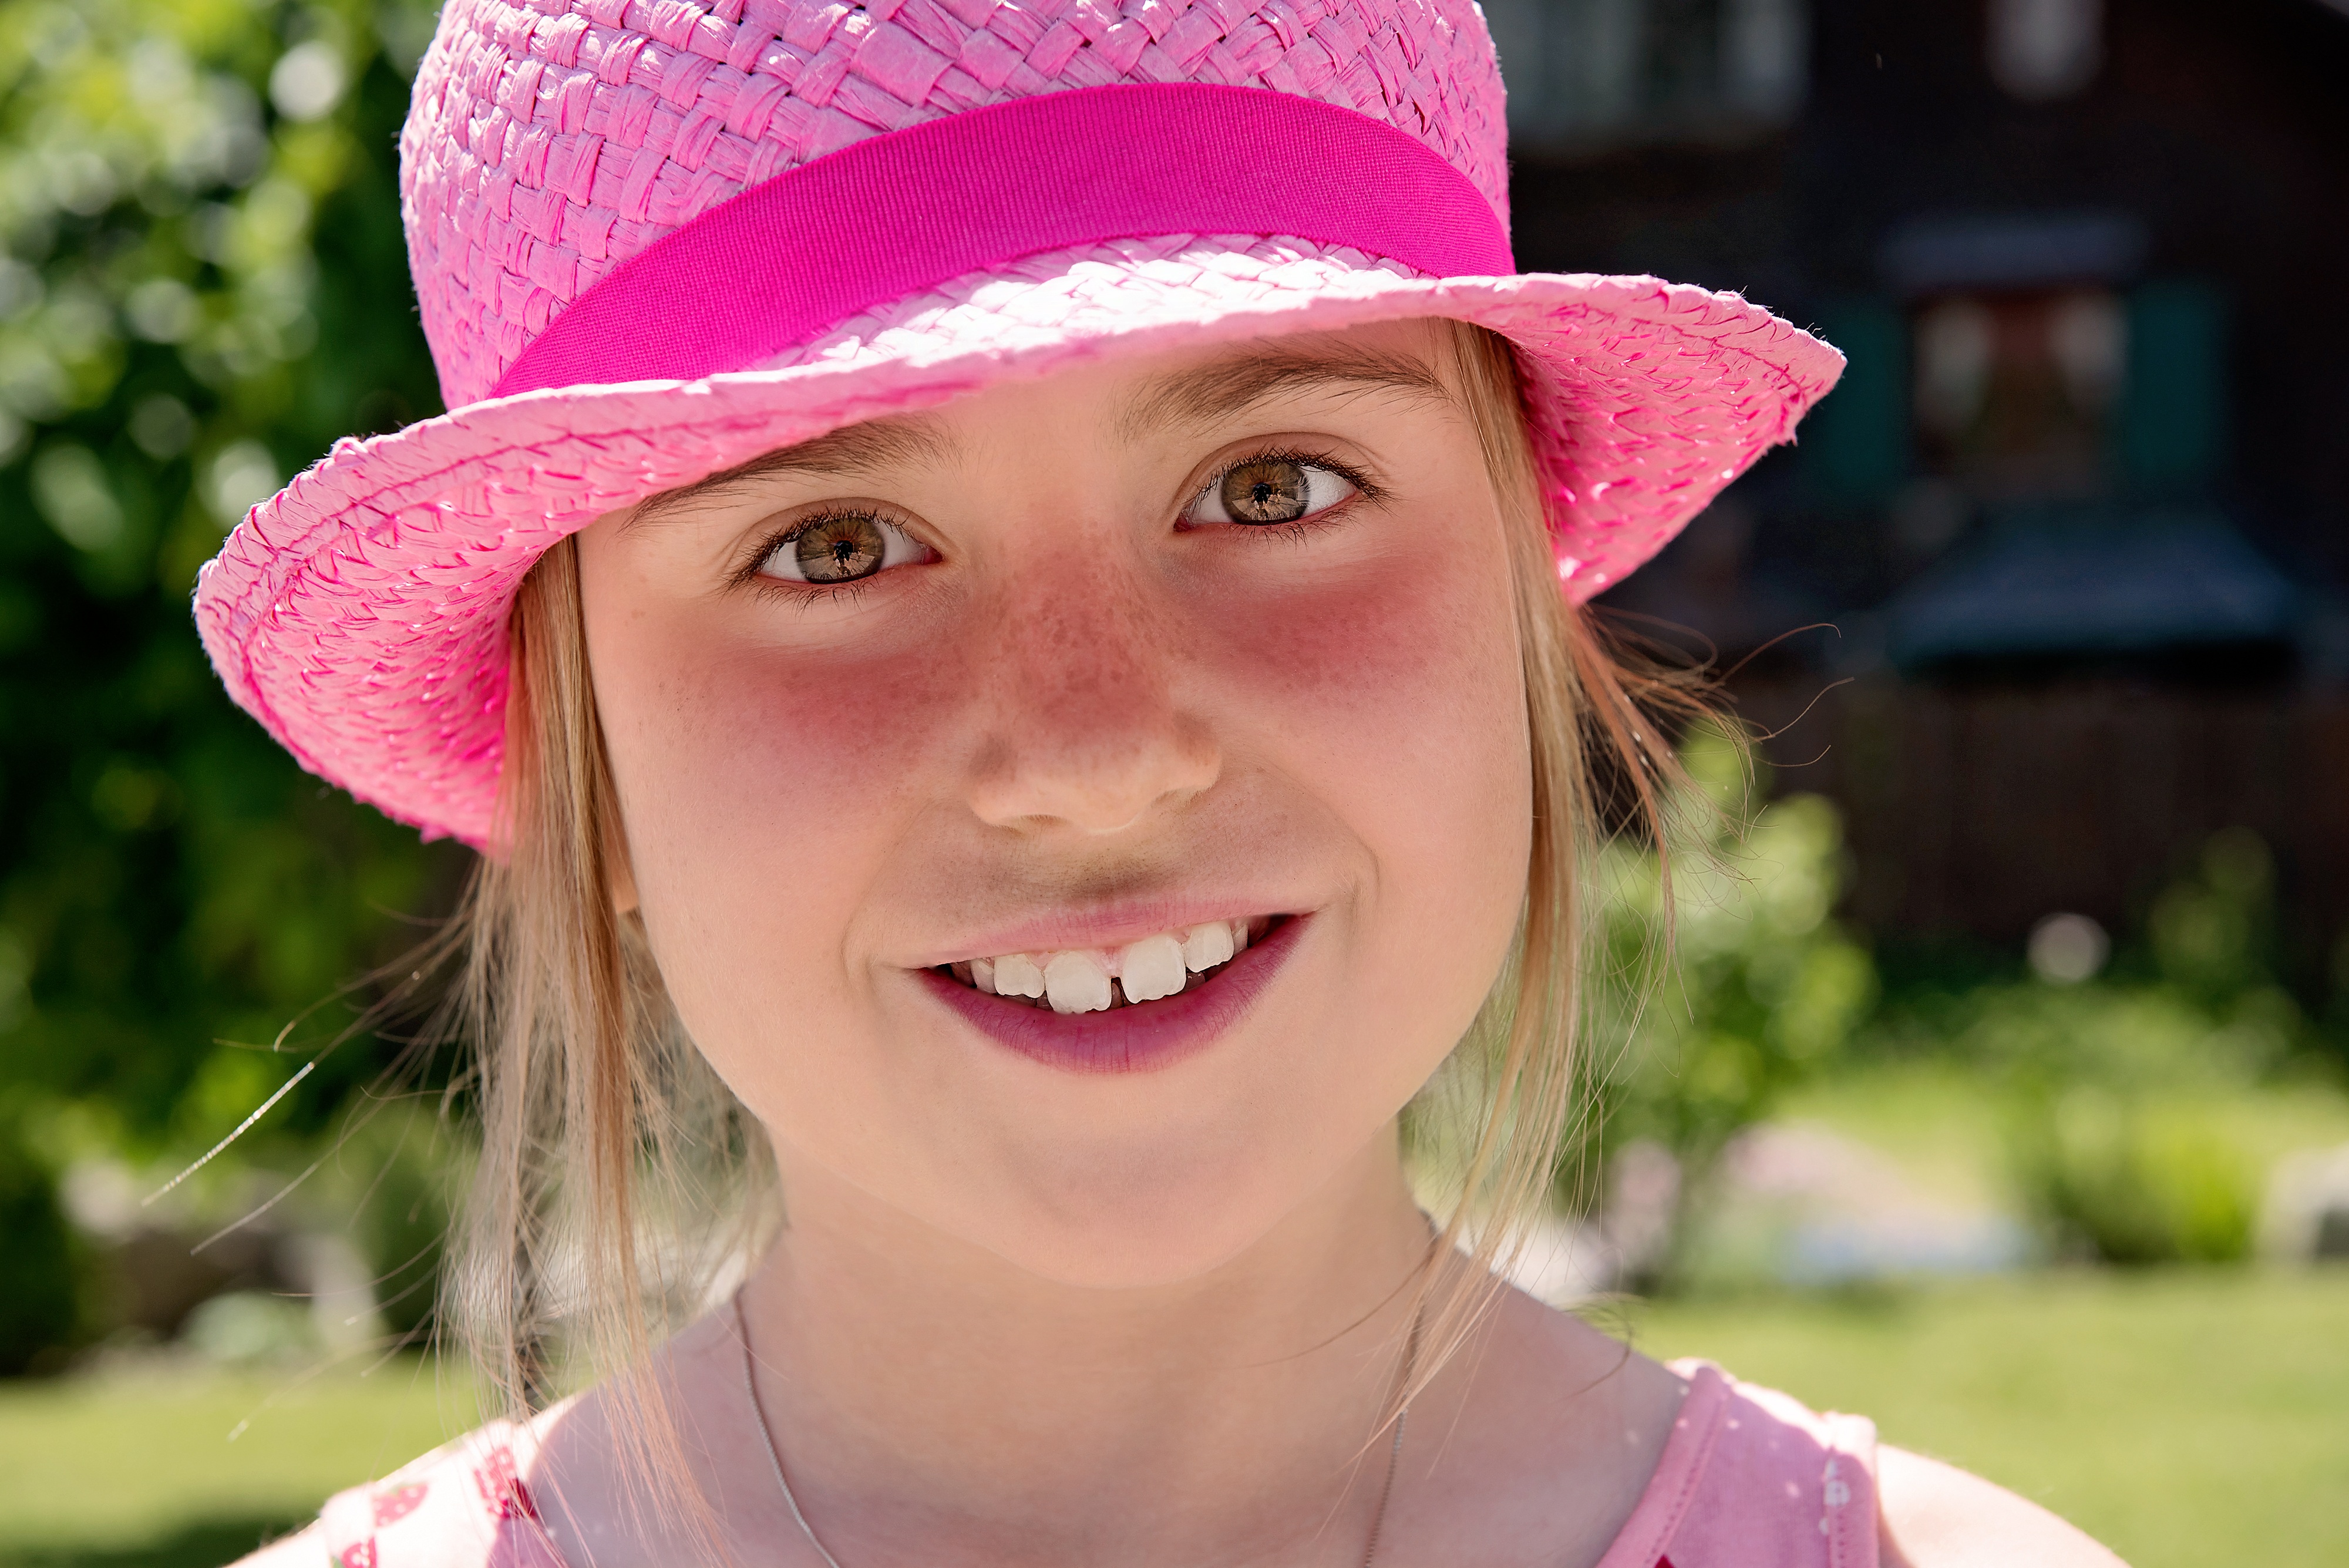
person, girl, flower, portrait, spring, child, human, hat, clothing, lady, pink, close, headgear, facial expression, smile, face, nose, toddler, eye, cap, head, skin, beauty, out, organ, emotion, portrait photography, fashion accessory